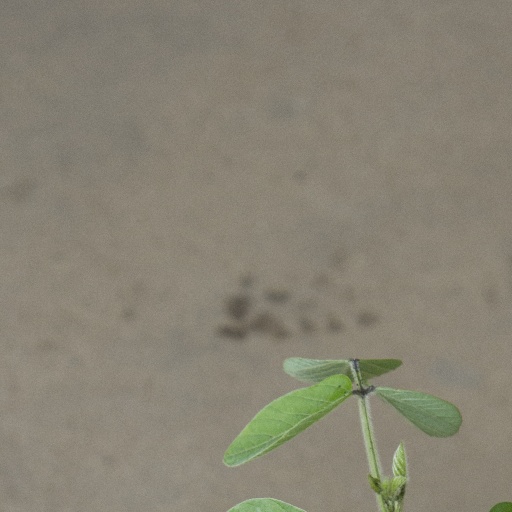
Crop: soybean